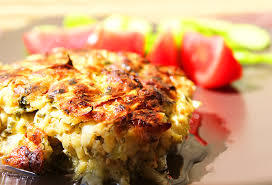
Yemek: mucver